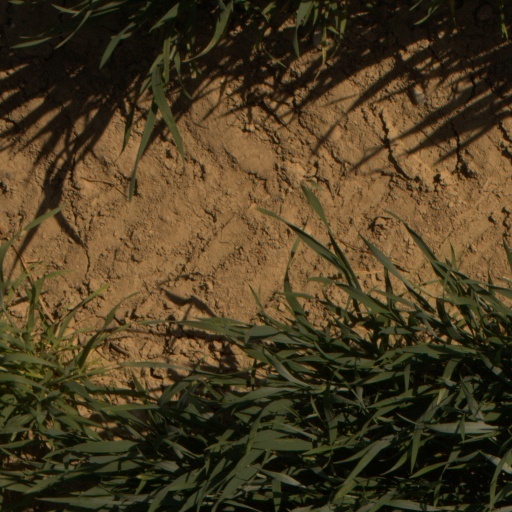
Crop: wheat